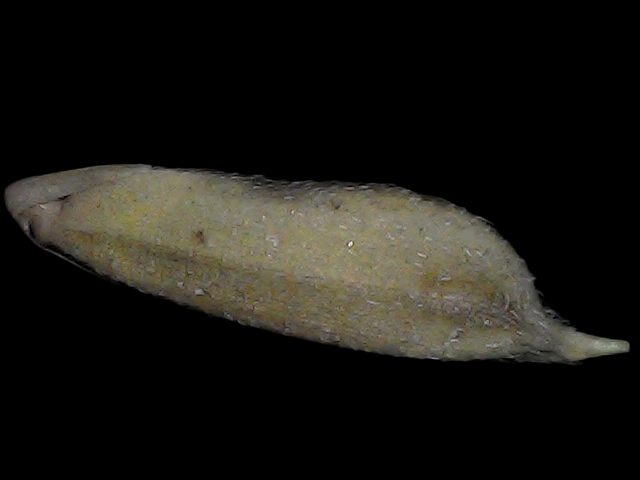
Rice variety: Bd79